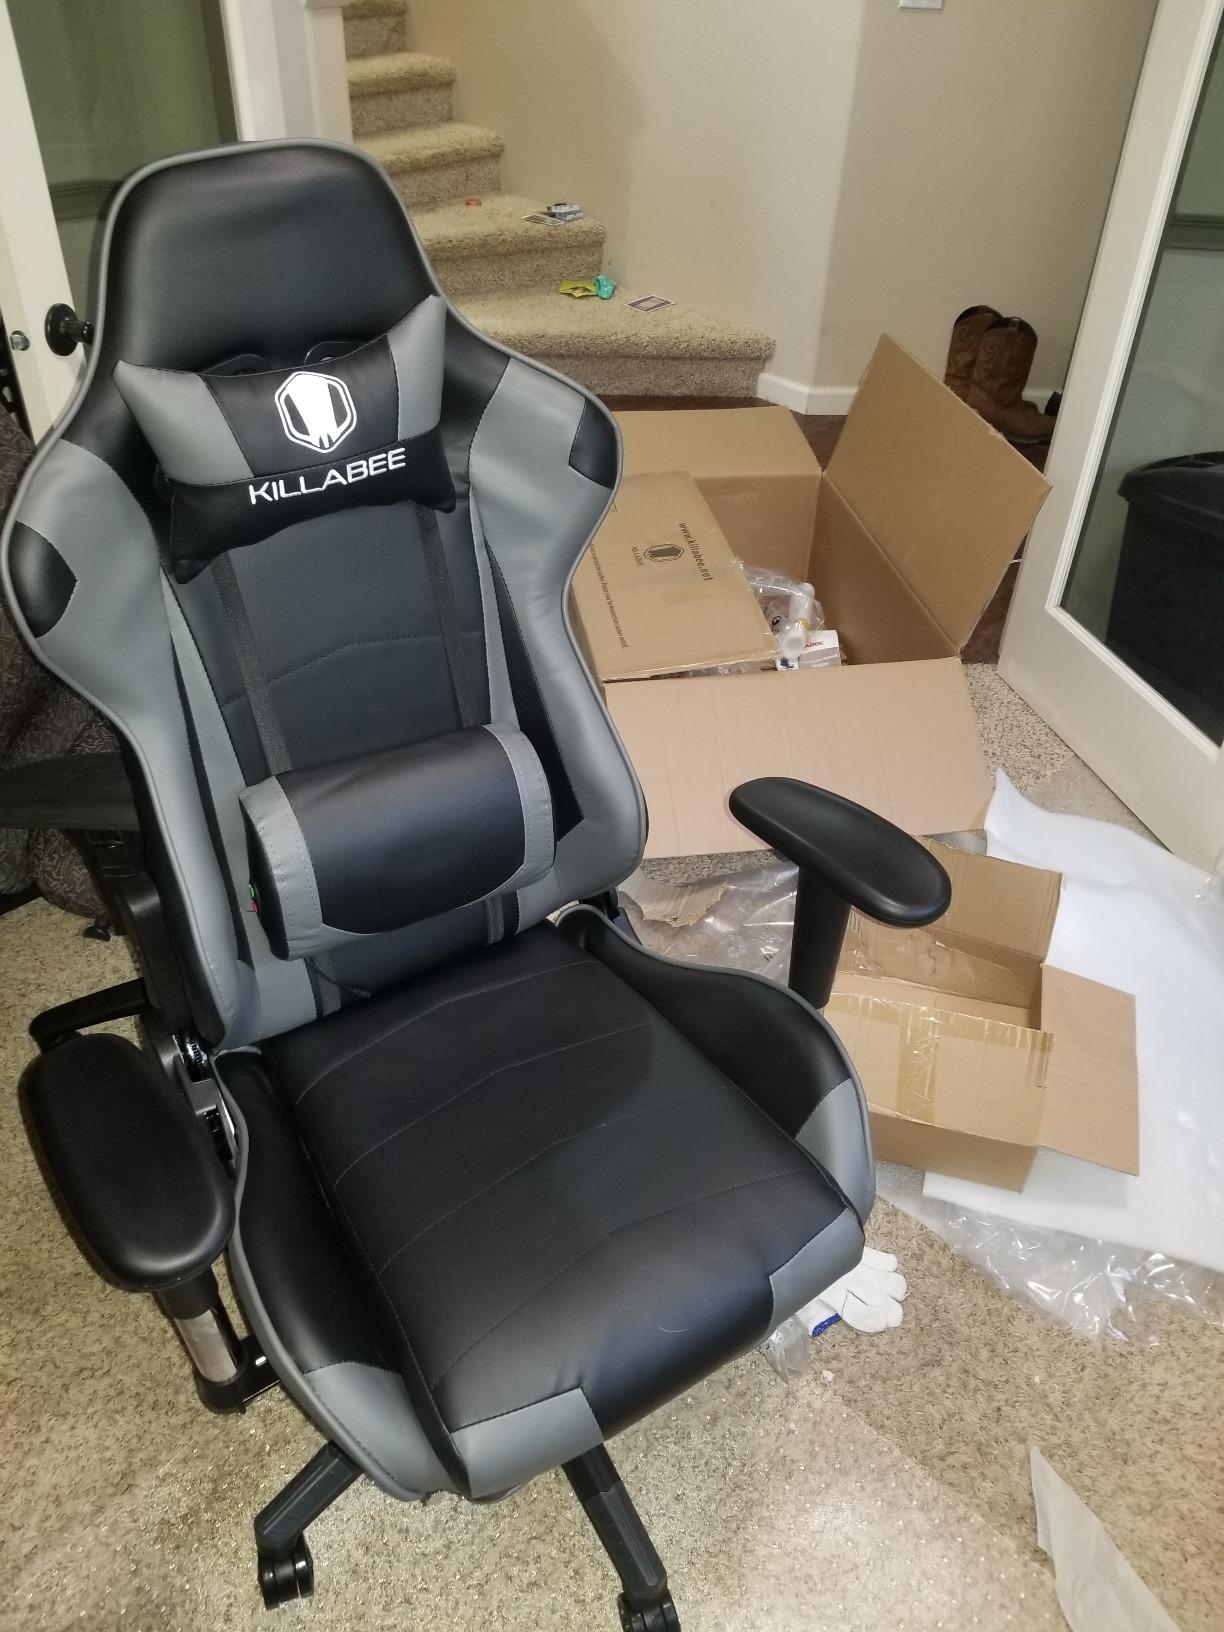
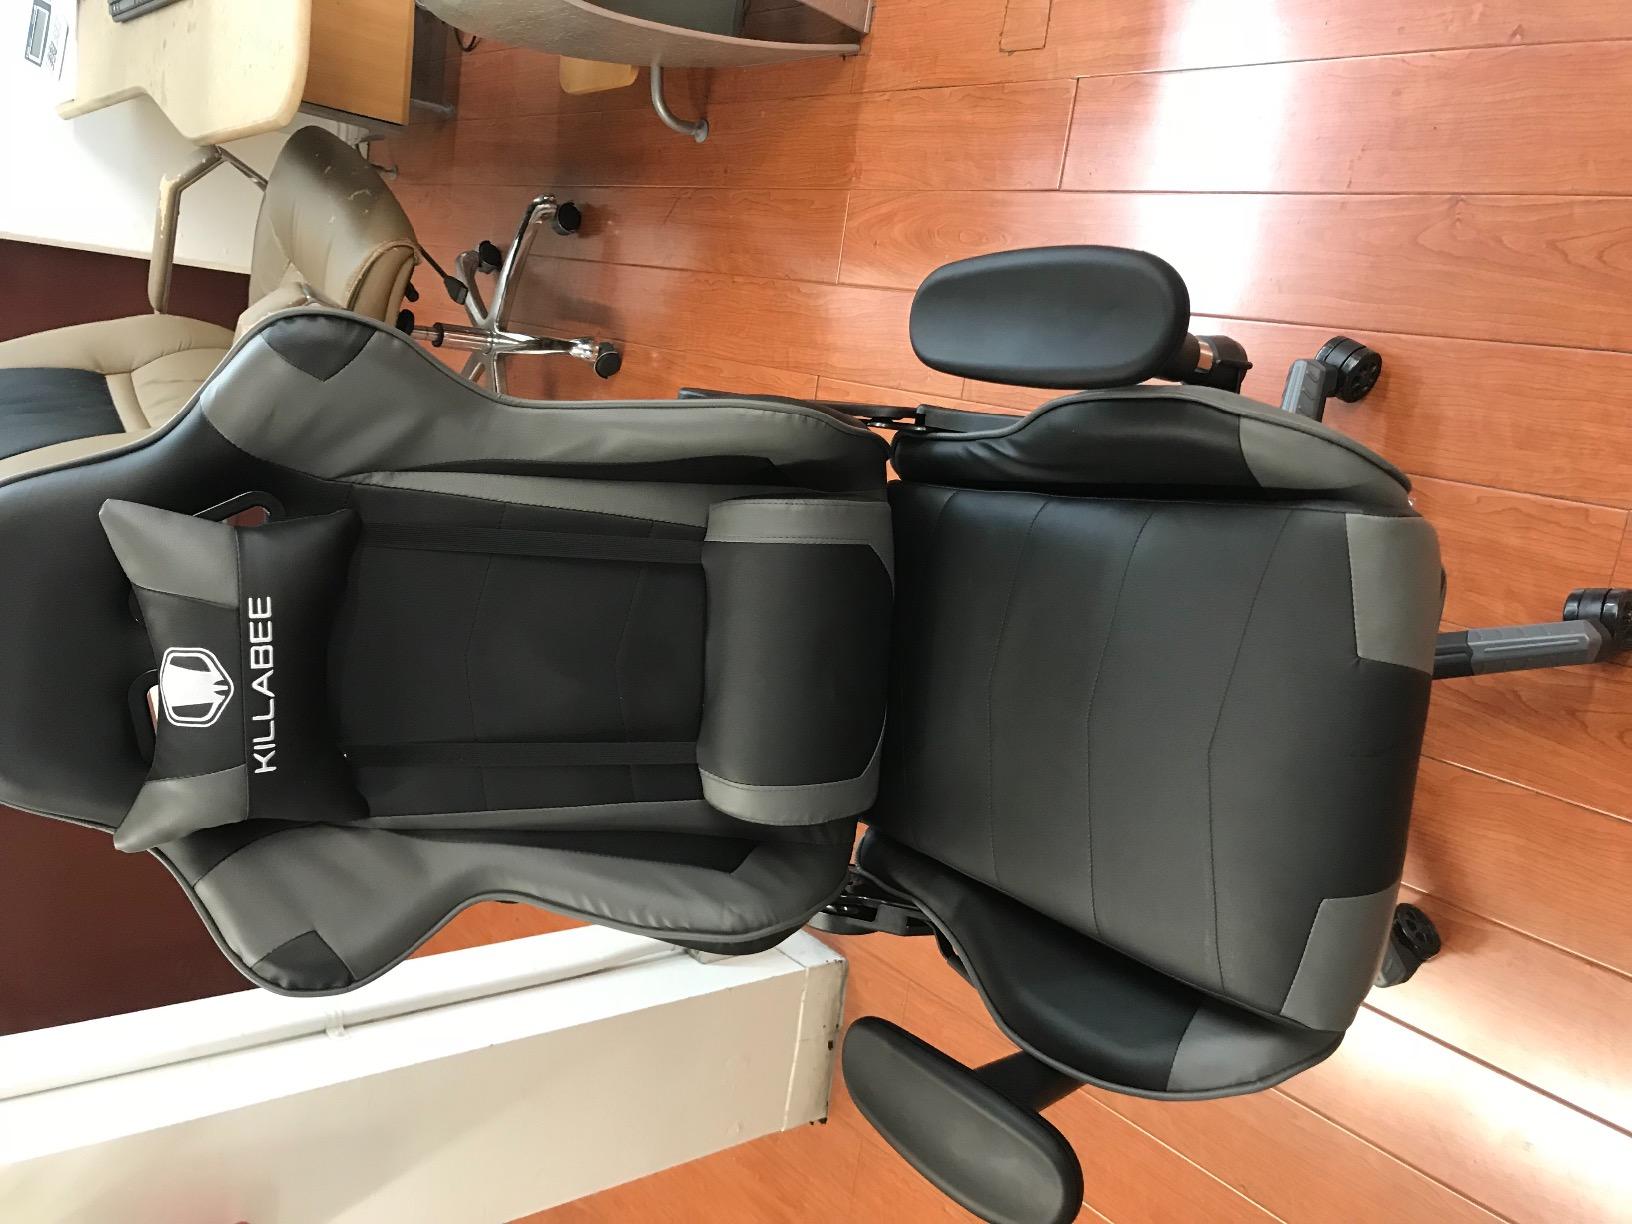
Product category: items_chair
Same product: yes